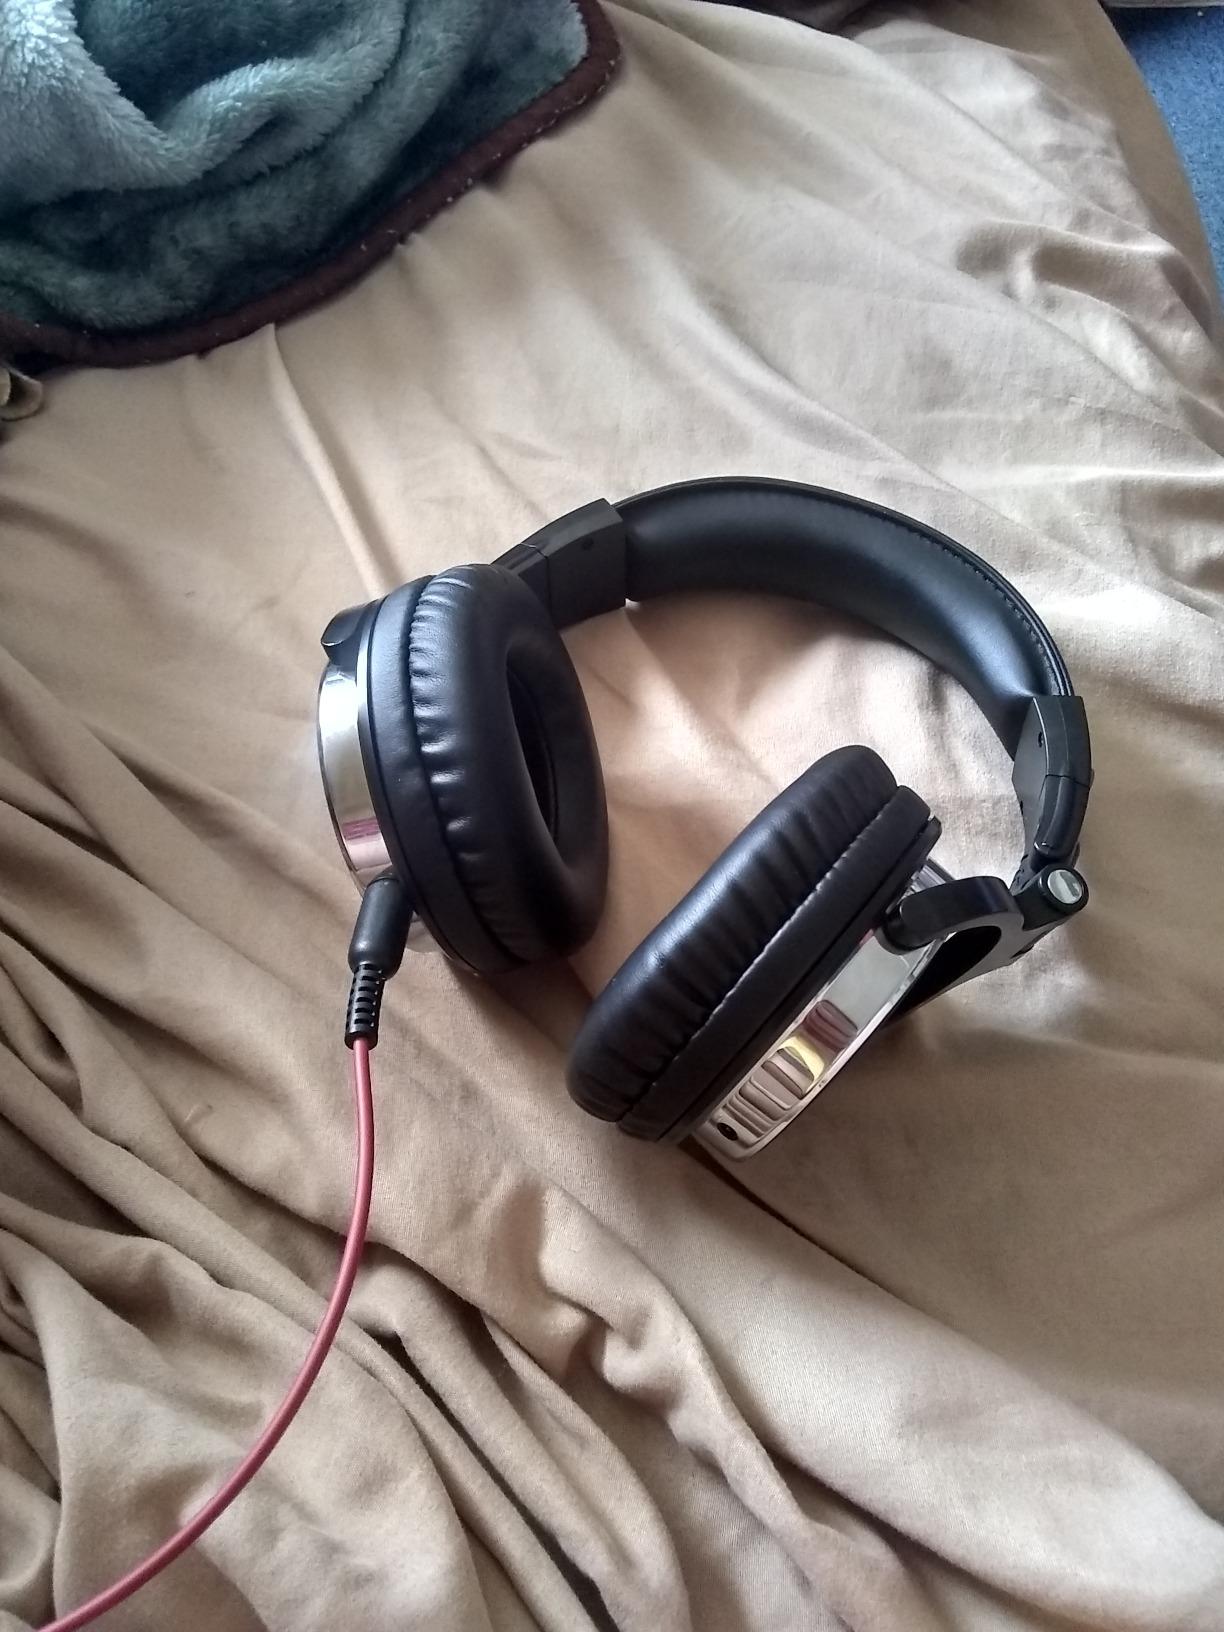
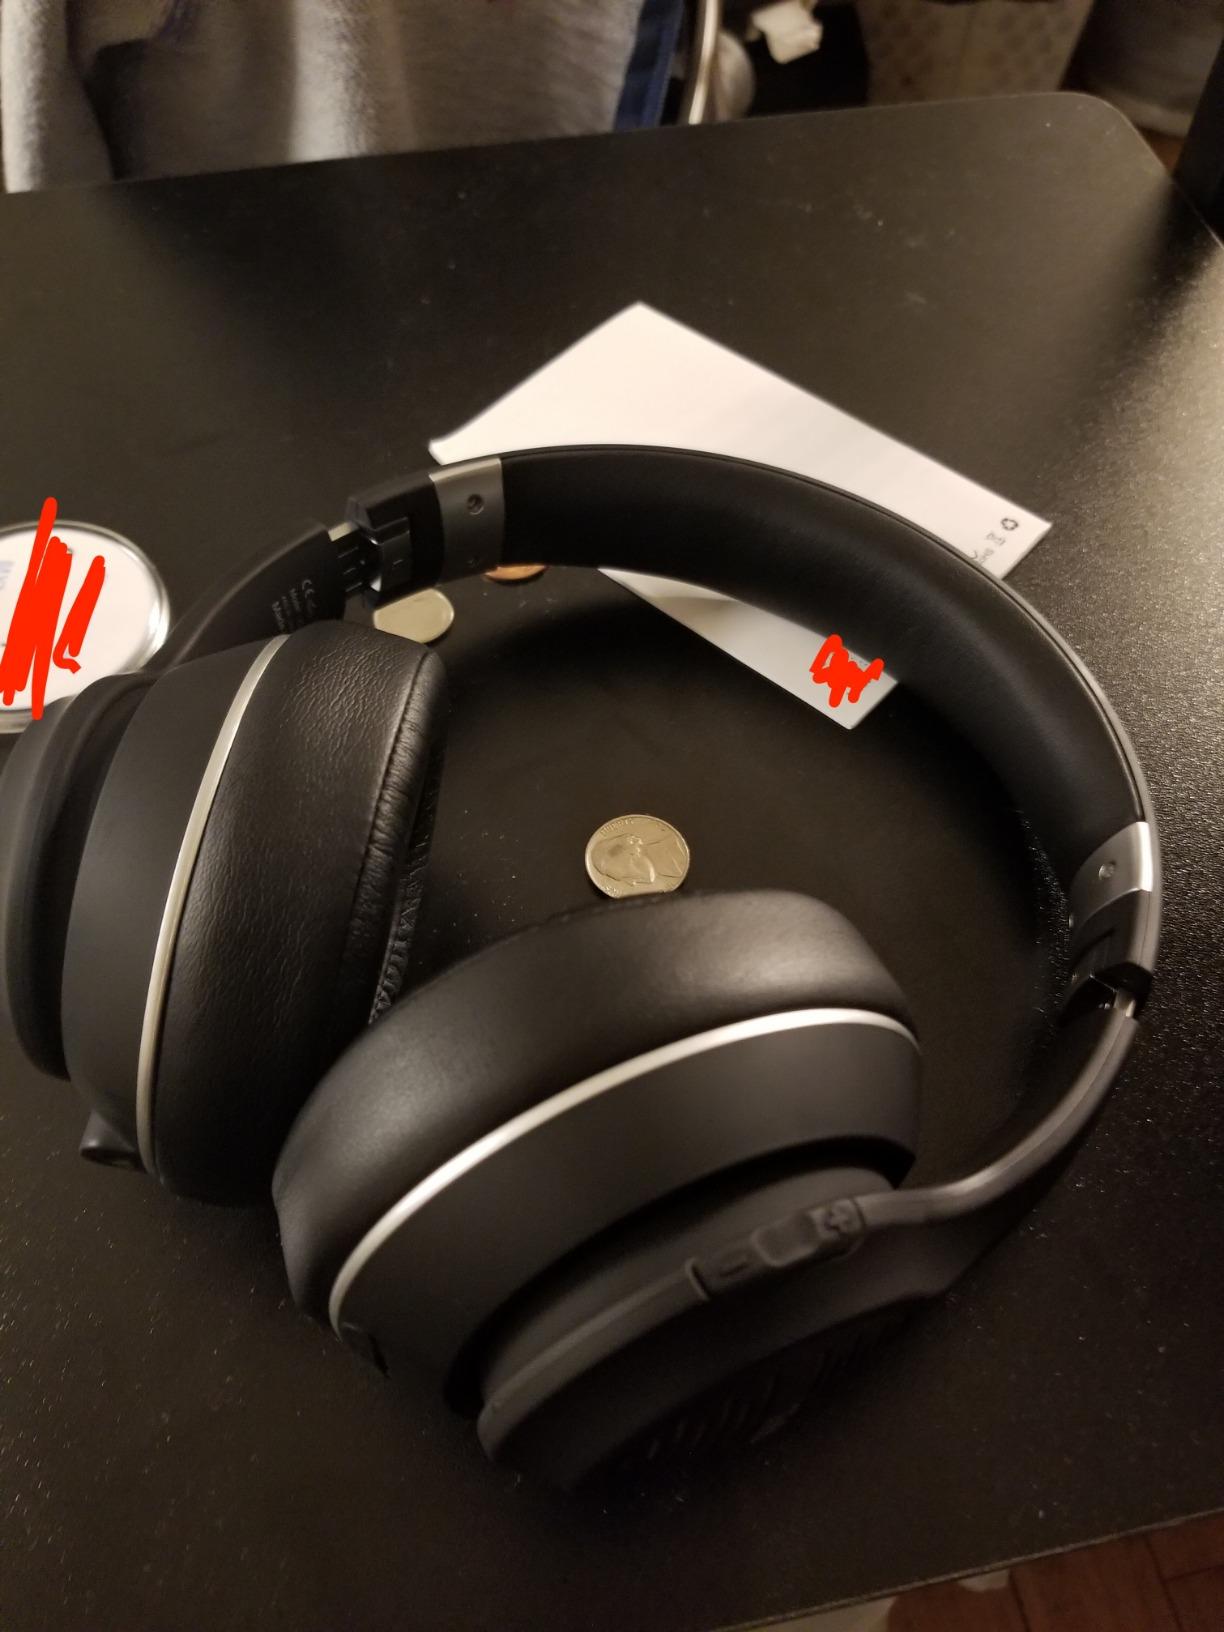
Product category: headphones
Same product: no